Arjun (tank)

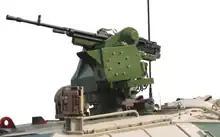
Remote controlled weapon station on Arjun Mk1A

The Arjun tanks are equipped with an indigenous fire control system developed by BEL, the Integrated Fire Control System (IFCS). The IFCS consists of a digital ballistic computer which cues information from microprocessor-based sensors for wind-speed, tilt angle, target range, vehicle speed etc., to provide an accurate firing solution. The Arjun's IFCS is designed for quick target acquisition with "first round-first hit probability" during day and night and in all weather conditions. The Arjun has a gun control system integrated into its 120 mm rifled gun which electro-hydraulically stabilises the gun to retain aim accuracy irrespective of the terrain disturbances (while moving). The two axis-stabilised gun control system interfaced with the IFCS offers high accuracy and slewing speed for engaging moving targets while on the move. The fire control system originally developed for the Arjun tank has been integrated into the Indian Army's T-90 tanks.